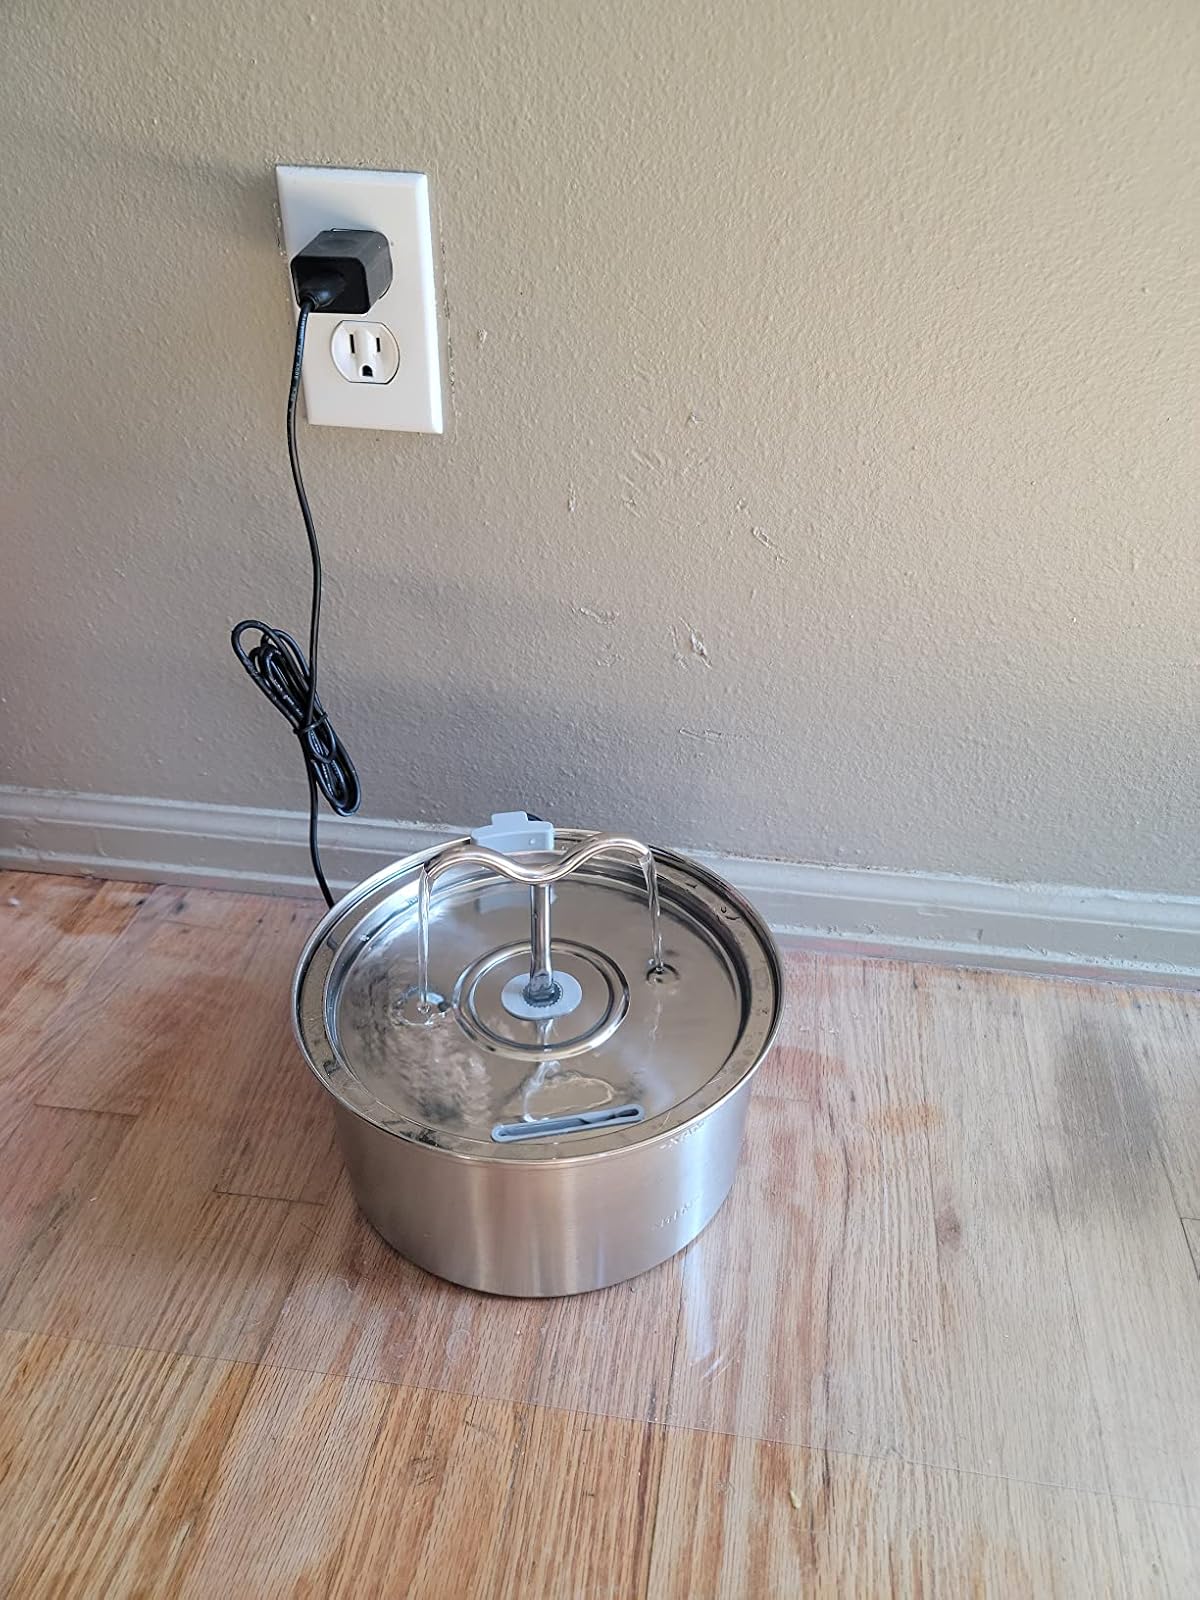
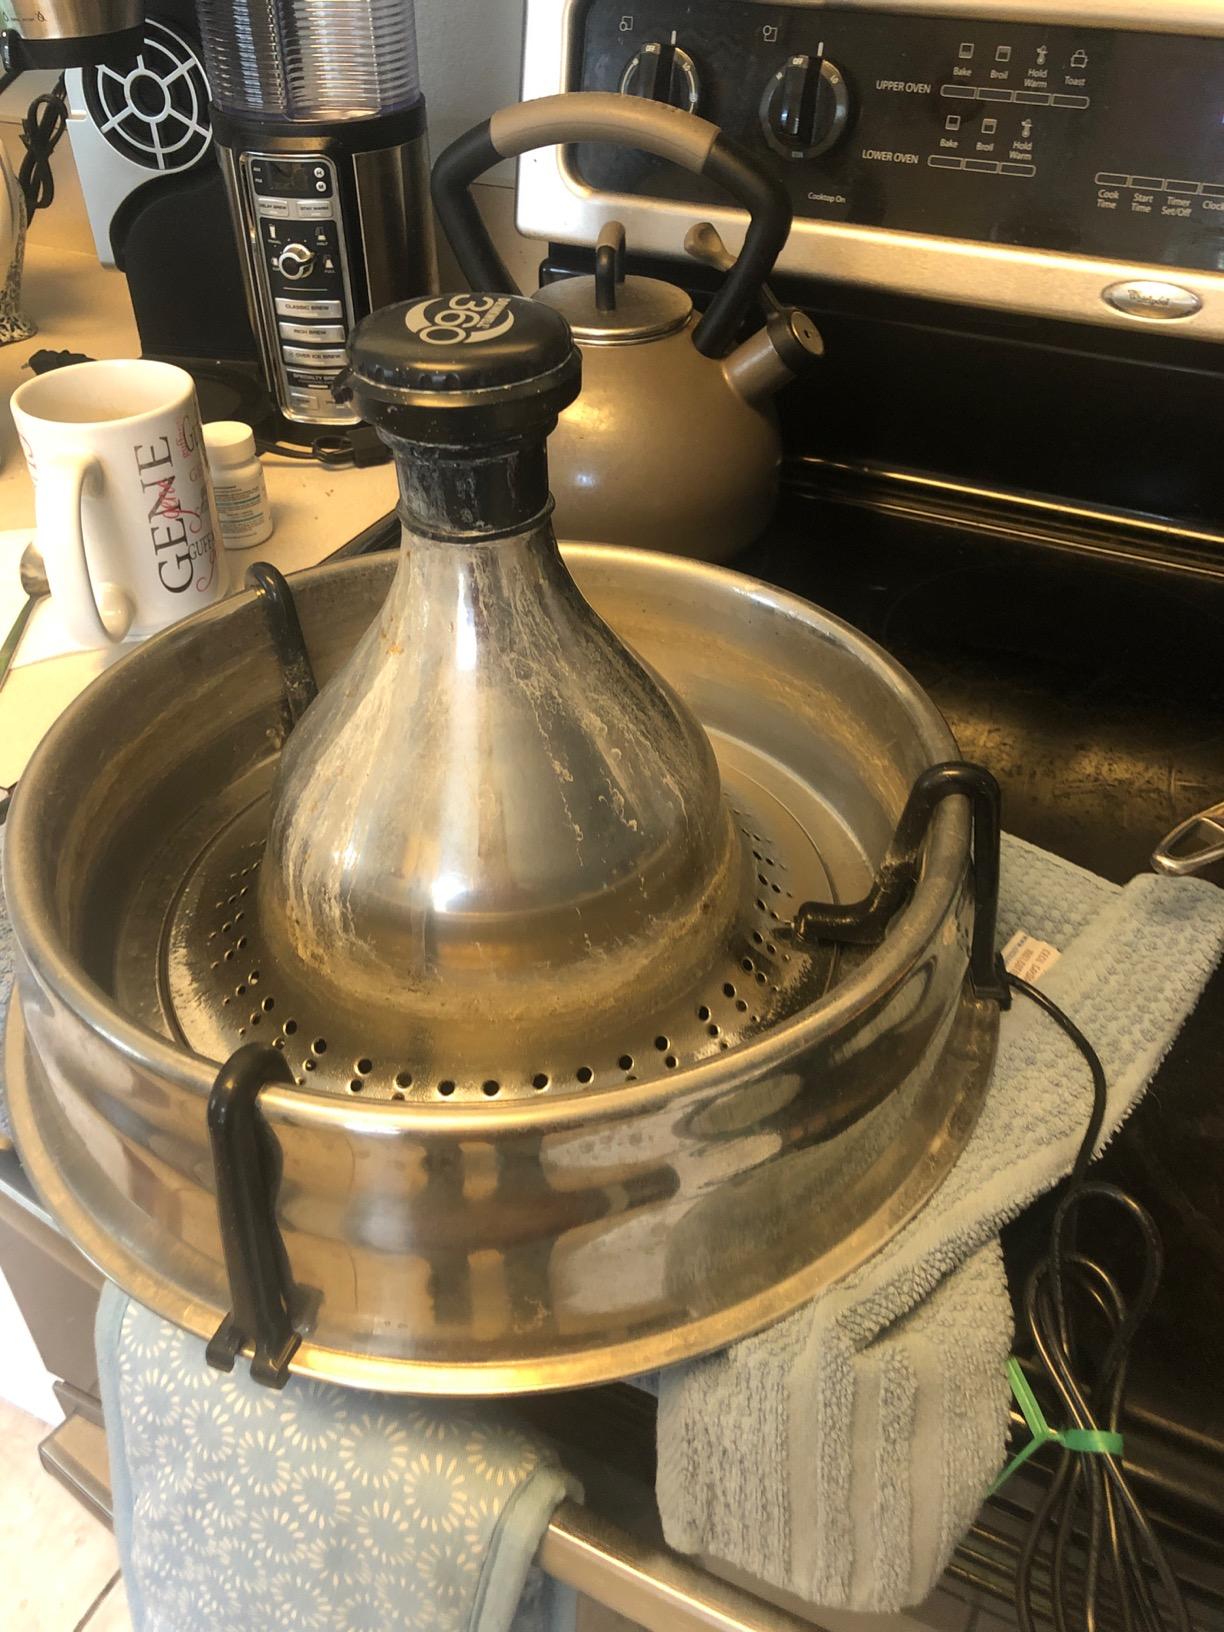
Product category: items_bowl
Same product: no